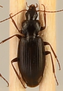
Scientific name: Calathus advena
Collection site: Rocky Mountains NEON (RMNP), plot RMNP_014